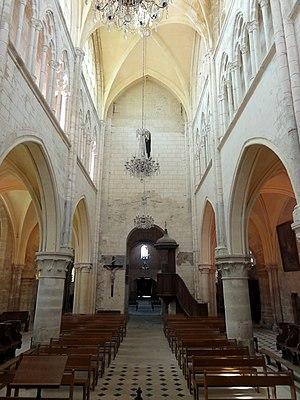
Chœur, vue vers l'ouest.
L'église Saint-Martin est une église catholique paroissiale située à Cormeilles-en-Vexin, dans le parc naturel régional du Vexin français en France. Elle se compose de deux parties bien distinctes séparées par le transept qui porte en même temps le clocher central. La nef est de style roman, et ses grandes arcades retombent sur des chapiteaux très archaïques. Pour la plupart des auteurs, ils permettent une datation pour le dernier quart du XIᵉ siècle, mais certains estiment le début du XIIᵉ siècle plus probable. En tout cas, c'est l'une des plus anciennes nefs conservées dans le département. Environ un siècle après sa construction, elle a été voûtée d'ogives. Le transept est contemporain de la nef et conserve deux voûtes en berceau et une voûte d'arêtes d'origine, ce qui est rare dans la région. Ses peintures murales du XIVᵉ siècle sont également intéressants. Le chœur a été entièrement reconstruit au milieu du règne de saint Louis et montre une élévation ambitieuse sur trois niveaux, avec triforium. Influencé par la basilique Saint-Denis, il est tout à fait représentatif de l'architecture parisienne de l'époque.